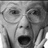
Emotion: surprise